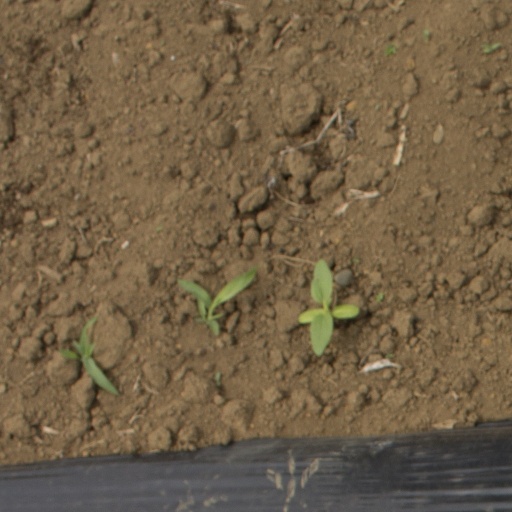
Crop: Jerusalem artichoke